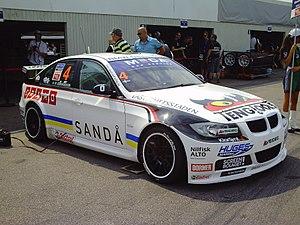
La BMW série 3 est une gamme de voitures berlines et coupés conçus par le constructeur allemand BMW. Cette série prend la succession en mai 1975 de la BMW 2002, reprenant la plupart de ses caractéristiques, tout en lui ajoutant de nombreuses évolutions, notamment au niveau des moteurs. La série 3 était autrefois le plus petit modèle fabriquée par BMW, avant que la place soit prise par la Série 1 en 2004. C'est également le modèle le plus vendu au monde en 2005 dans la catégorie des voitures de luxe de milieu de gamme, comptant ainsi pour près de 40 % des ventes du constructeur germanique.